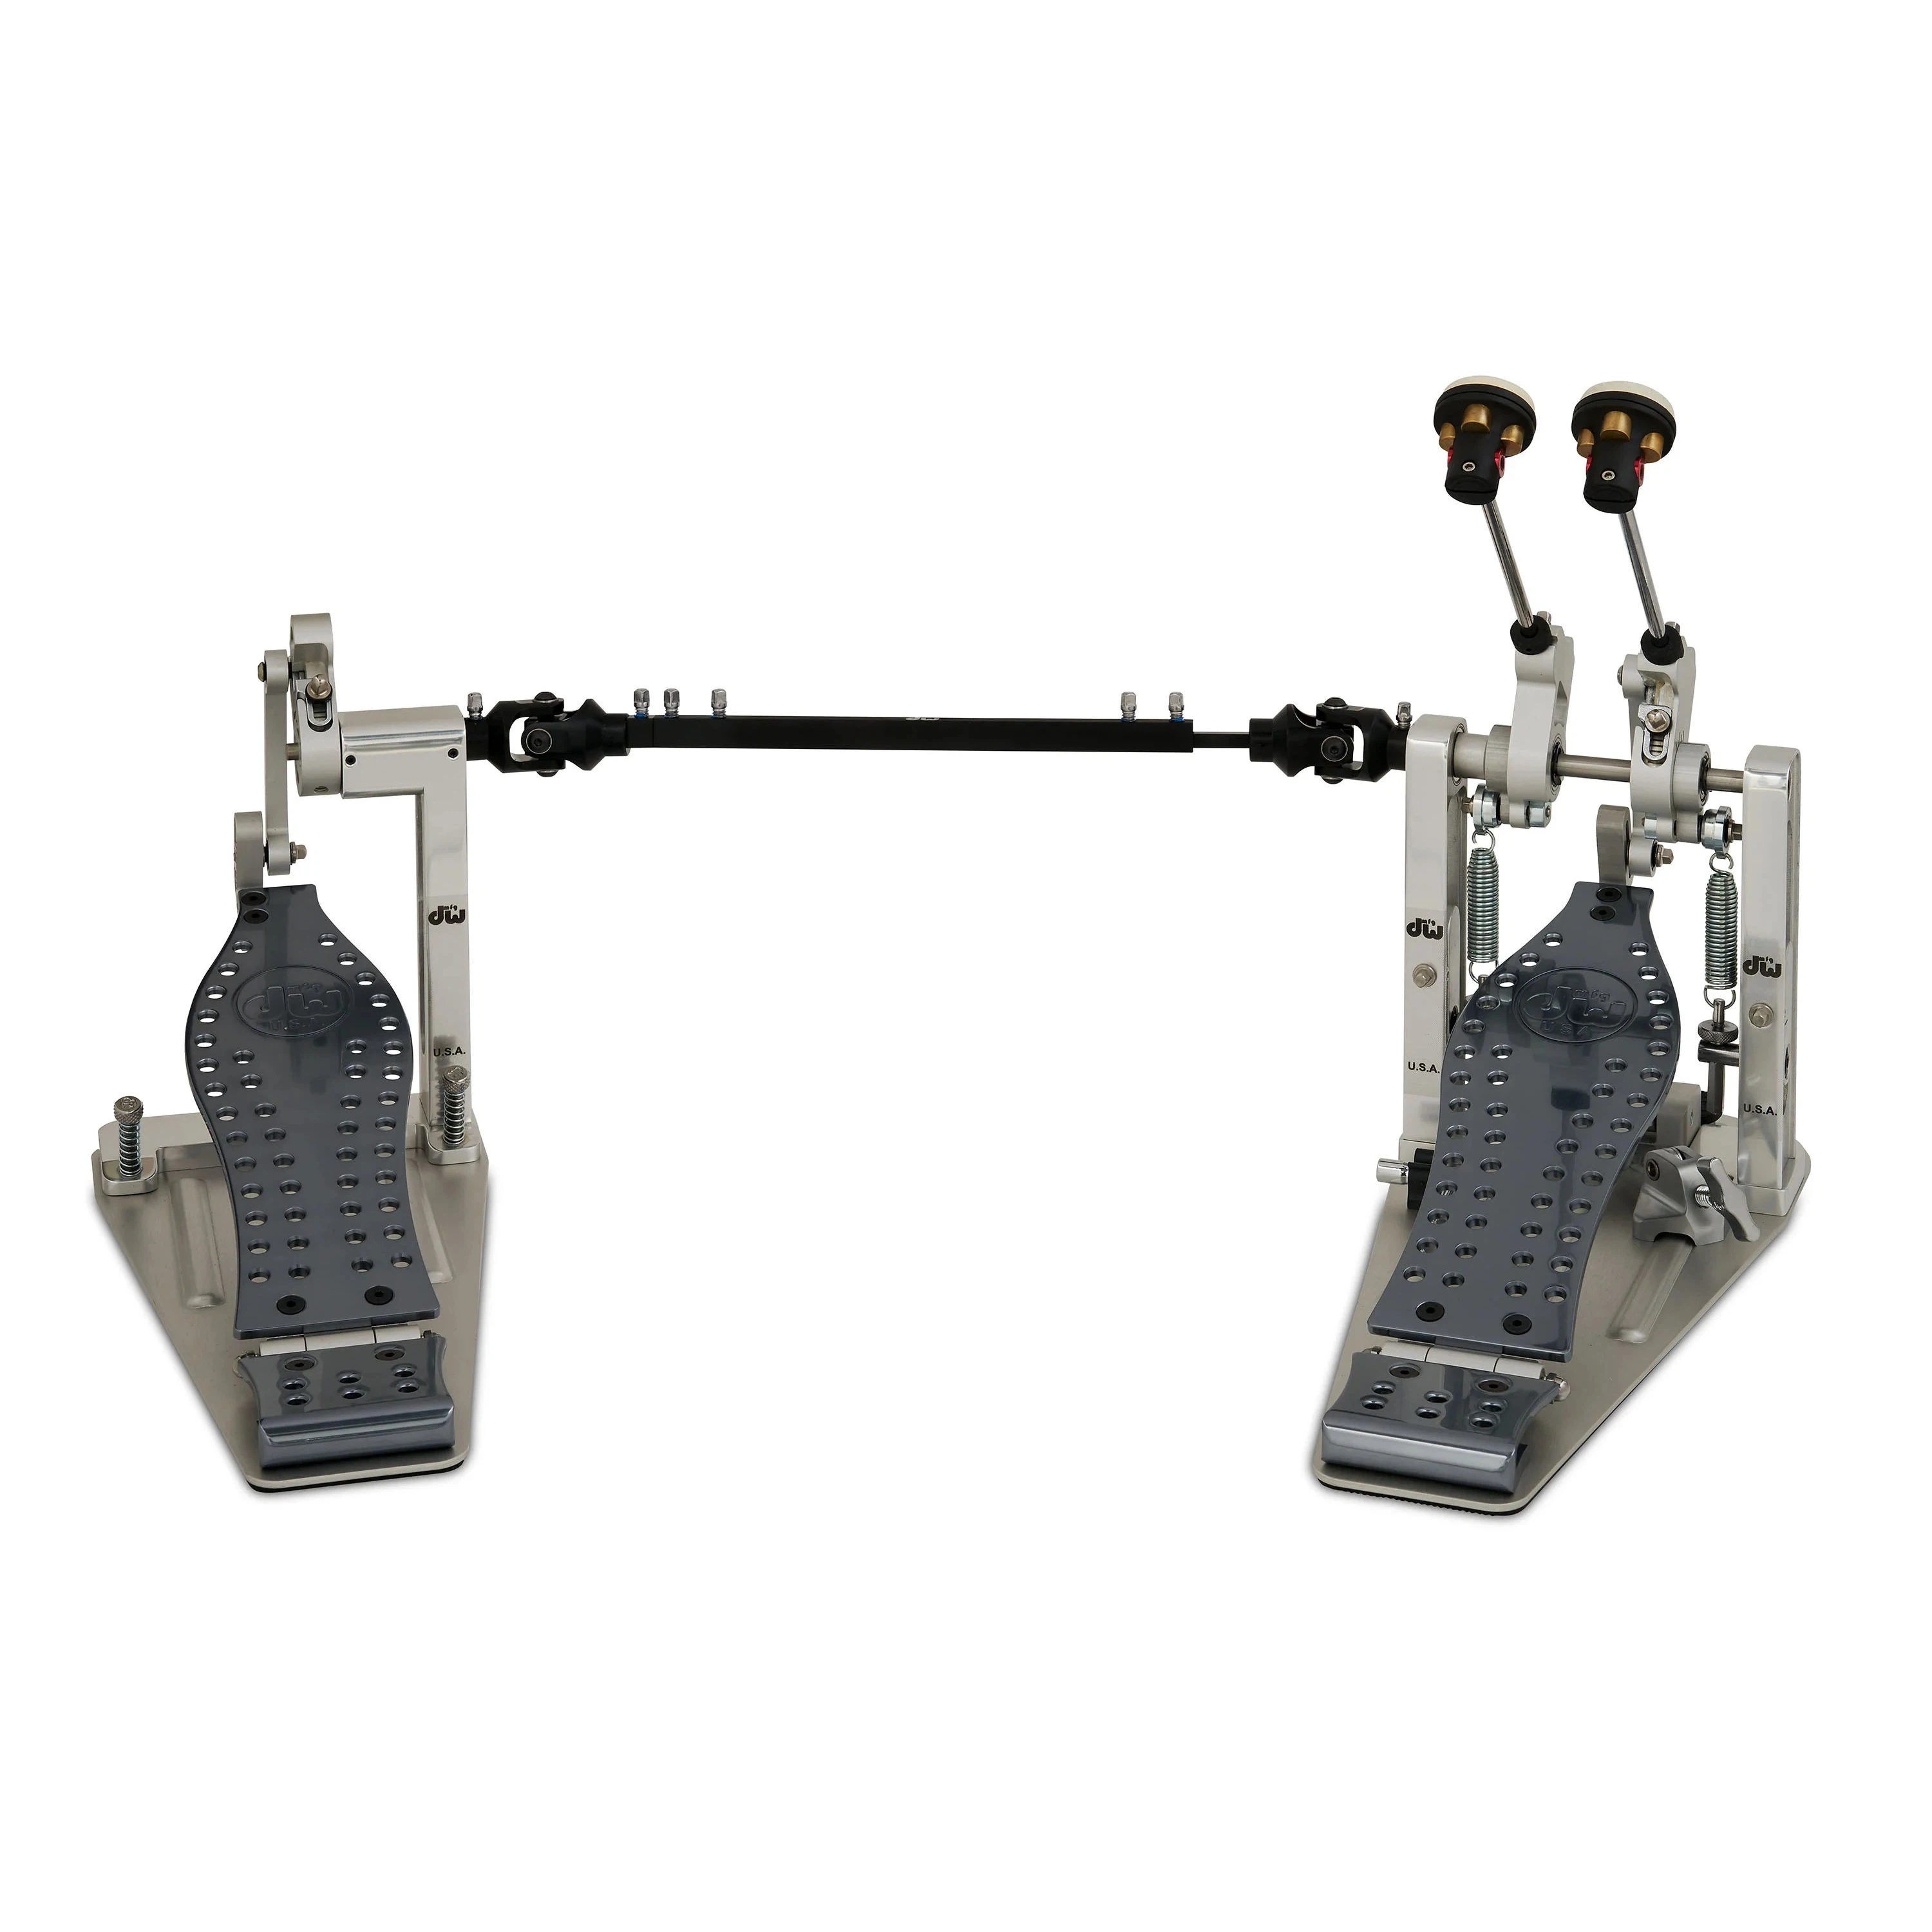
Pedal Đôi Trống Bass DW CPMDD2 - MFG Series
Double Pedal DWCPMDD2 - REGULAR FOOTBOARD. Tặng kèm bao đựng. Bàn đạp trống bass tiêu chuẩn công nghiệp luôn là trụ cột của DW. Bàn đạp truyền động trực tiếp gia công hoàn toàn mới cũng không ngoại lệ. Được tích hợp nhiều tính năng thân thiện với tay trống, Dòng sản phẩm MDD Pedal là kết quả của nhiều năm thiết kế và kỹ thuật tỉ mỉ. Được gia công từ nhôm nguyên khối, bàn đạp này mang đến cho người chơi cảm giác và tính linh hoạt chưa từng có, cho dù họ hiện có chơi bàn đạp dẫn động trực tiếp hay không. Điều này cho phép bạn đặt bàn đạp bass phụ gần bàn đạp hi-hat hơn, cho phép bạn di chuyển chân nhanh hơn và dễ dàng hơn giữa chúng hoặc thậm chí chơi chúng cùng lúc. Các tính năng tiêu chuẩn bao gồm thiết kế mới, nhôm nguyên khối, ván để chân đục lỗ với tấm gót có đường viền, Bản lề Delta lồng vào nhau, Kẹp chụm ba trục, nhôm nguyên khối, cam truyền động trực tiếp với TBT (Công nghệ vòng bi có ren) và điều chỉnh trục, VERT (Điều chỉnh lò xo dọc), Bộ điều khiển Beater có thể điều chỉnh trọng lượng/tác động, v.v. Với cảm giác phù hợp với tay trống và chất lượng kết cấu công nghệ cao, tiên tiến, DW Machined Direct Drive hoàn toàn mới được dự định trở thành Sự lựa chọn của tay trống. Tri-Pivot Swivel Toe Clamp. Tri-Pivot Swivel Toe Clamp. Một thiết kế đã được cấp bằng sáng chế giúp niềng trống Bass bám chắc vào được khóa. Không gây ảnh hưởng, biến đổi hình dạng. Contoured Heel Plate. Contoured Heel Plate. Ngoại hình bàn đạp bắt mắt hơn với thiết kế thoái khí và đa dụng. Mảnh ghép hoàn hảo cho bàn đạp Pedal DWCPMDD2. Ultra-Precision Universal Assembly. Ultra-Precision Universal Assembly. Vòng bi ở mỗi bên trục hoạt động riêng biệt làm cho nó trở thành cụm lắp ráp Pedal đôi DW phổ biến nhất hiện nay. Lux Leather Backpack Case. Lux Leather Backpack Case. Bao đựng Pedal vải mềm đứng form chất lượng cao từ hãng, bảo vệ an toàn cho dân chơi trống khi mang đi xa. Đặc trưng: Cam truyền động trực tiếp bằng nhôm nguyên khối V.E.R.T. Điều chỉnh lò xo dọc Kẹp ngón chân Tri-Pivot (Bằng sáng chế Hoa Kỳ số 9240169) Bản lề Delta lồng vào nhau (Interlocking Delta Hinge) Liên kết hình học điểm tựa được tối ưu hóa (Optimized Fulcrum Geometry Linkage) DW MFG Machined Direct Drive [MDD] Bass Drum Pedal Features.
Brand: DW
Category: Arts & Entertainment > Hobbies & Creative Arts > Musical Instrument & Orchestra Accessories > Percussion Accessories > Drum Kit Hardware > Drum Pedals > Double Drum Pedals